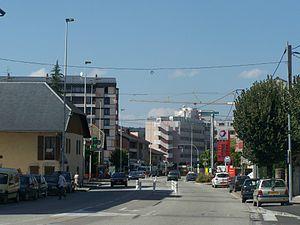
Vue du centre de la commune de Meythet, près d'Annecy en Haute-Savoie.
Meythet est une ancienne commune française située dans le département de la Haute-Savoie, en région Auvergne-Rhône-Alpes.